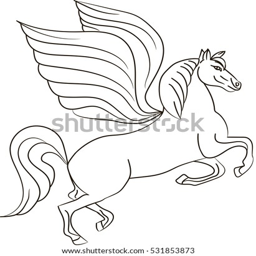
silhouette of a horse with wings - pegasus .